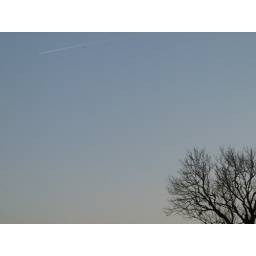
blue sky like in the summer - day onehundredandfiftytwo